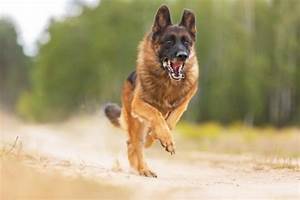
Label: cane